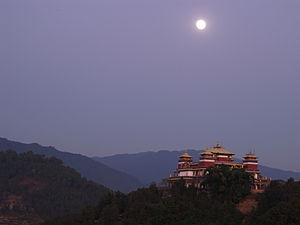
De notre monastere, on pouvait voir un autre monastere, vraiment beau. Et recemment c etait la pleine lune. Voila les conditions qui ont donne cette photo
Le Temple d'Amitābha est un monastère du bouddhisme tibétain situé à proximité de Katmandou au Népal. Fondé par Choeje Ayang Rinpoché, il présente la forme d'un mandala.